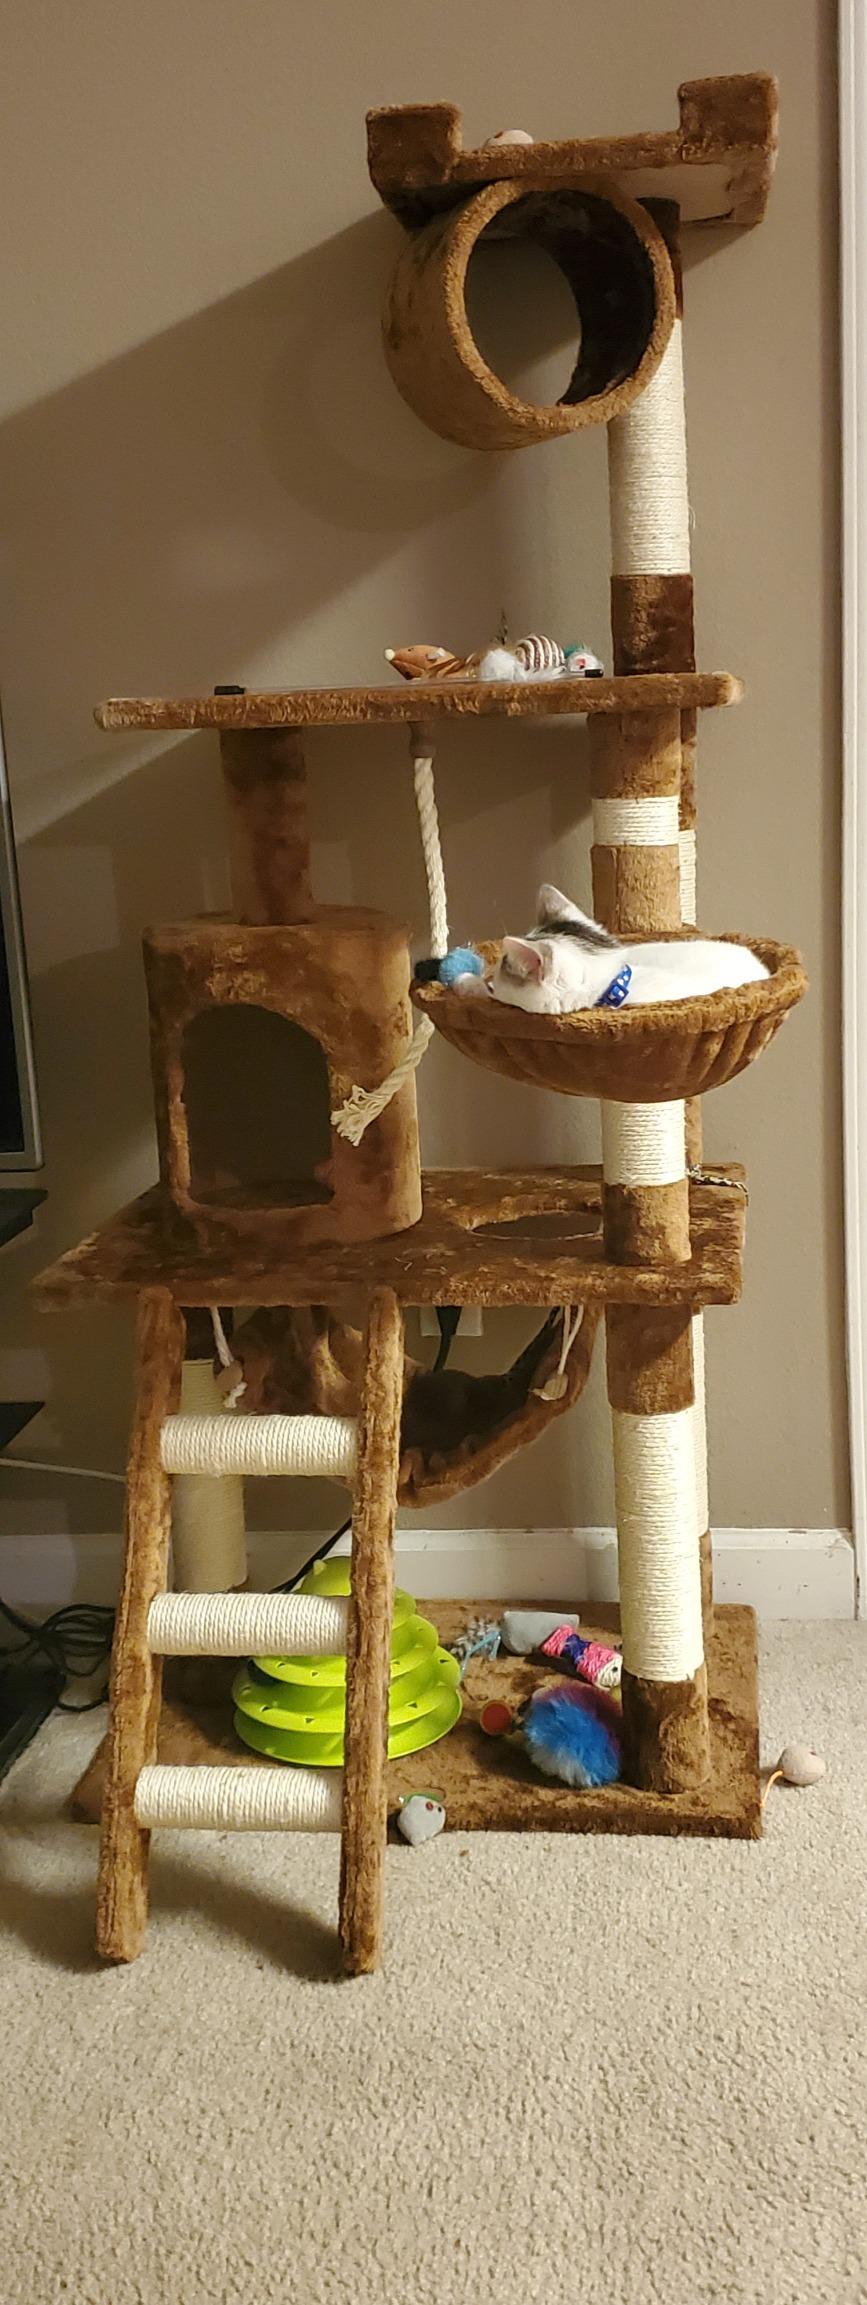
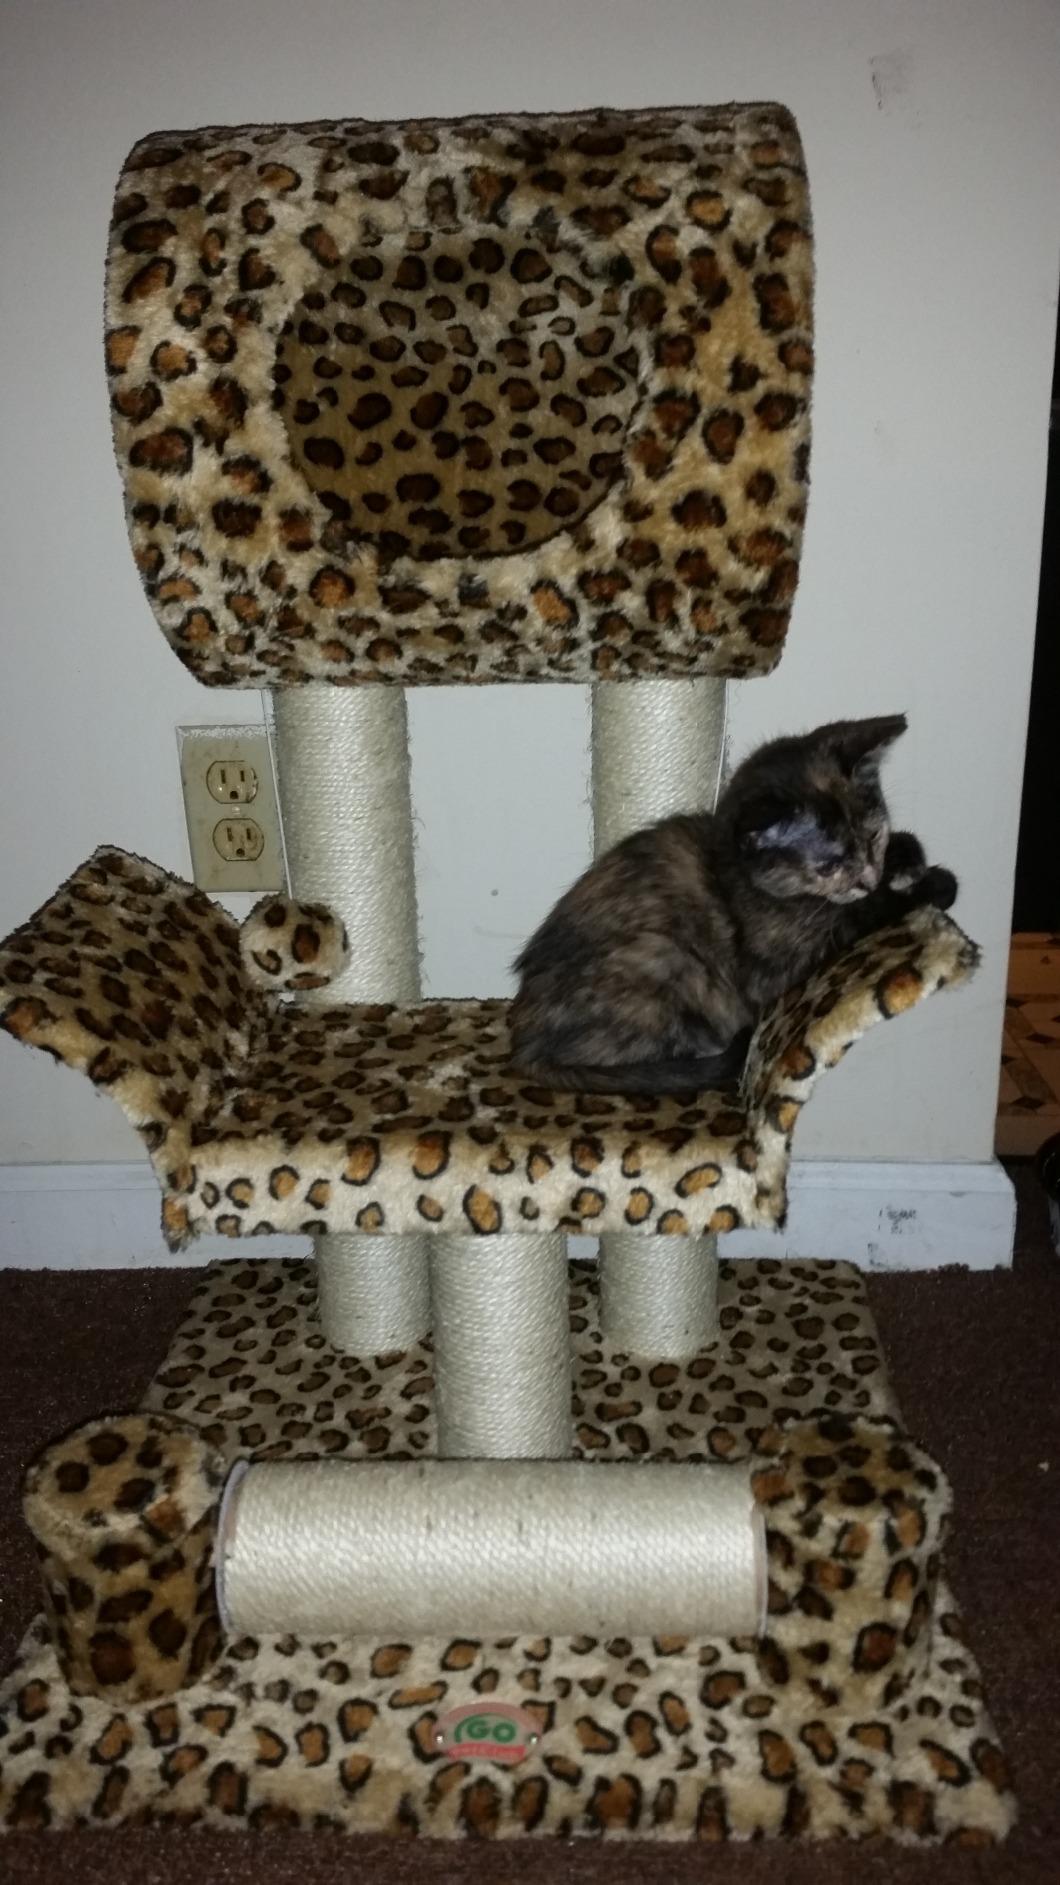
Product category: items_cat tree
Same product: no